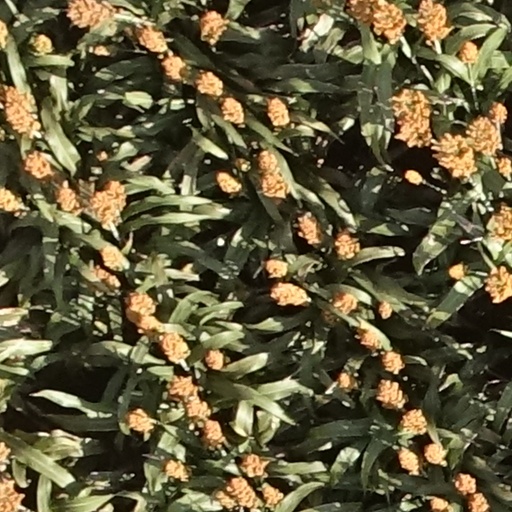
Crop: sorghum